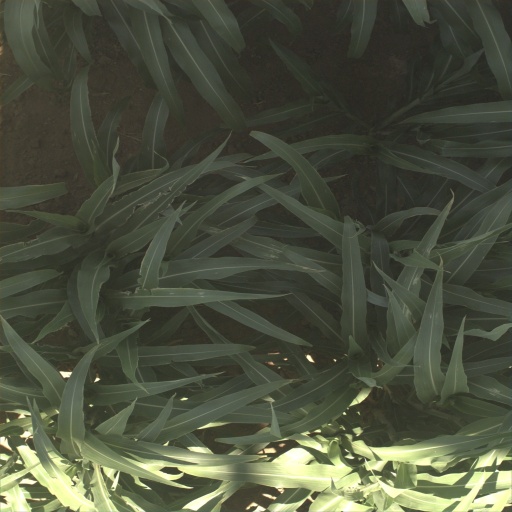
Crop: sorghum